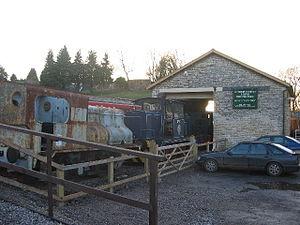
Cette liste des musées du Somerset, Angleterre contient des musées qui sont définis dans ce contexte comme des institutions qui recueillent et soignent des objets d'intérêt culturel, artistique, scientifique ou historique. leurs collections ou expositions connexes disponibles pour la consultation publique. Sont également inclus les galeries d'art à but non lucratif et les galeries d'art universitaires. Les musées virtuels ne sont pas inclus.